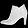
Label: Ankle boot